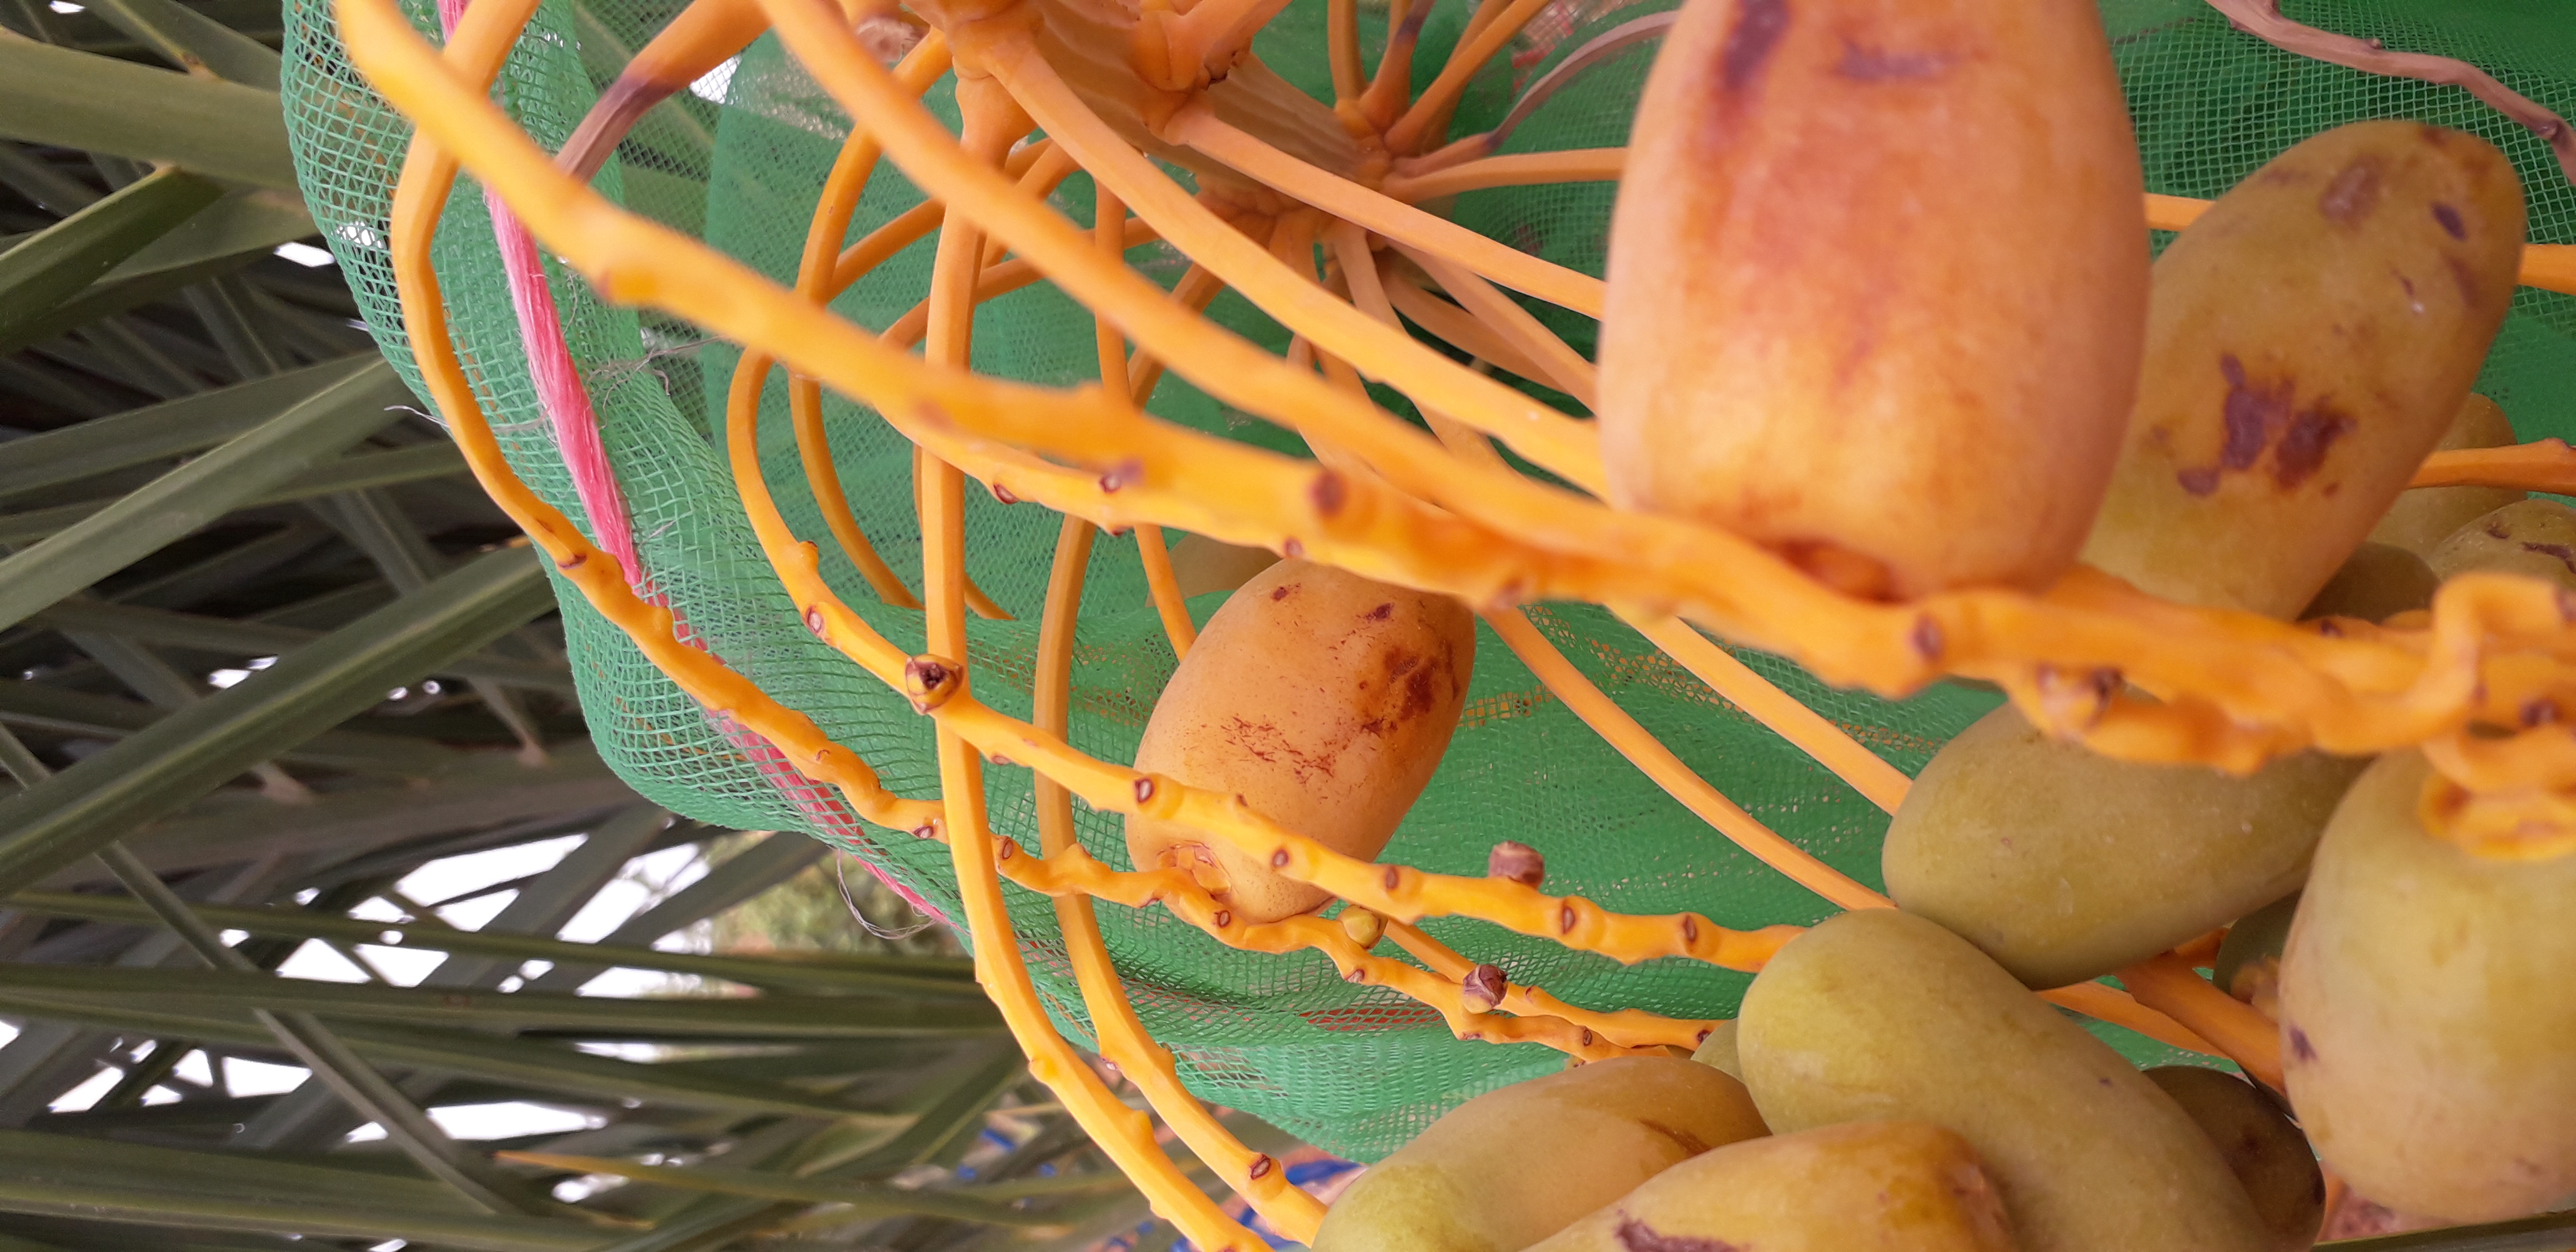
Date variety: Boumajhoul